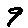
Label: 9